Maldon

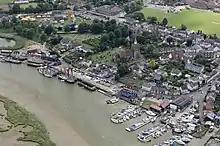
Maldon waterfront on the River Blackwater

Maldon is on the tidal River Chelmer by the Blackwater Estuary. It is on the A414 east of Chelmsford and north-east of Charing Cross, London, via the A13 road.